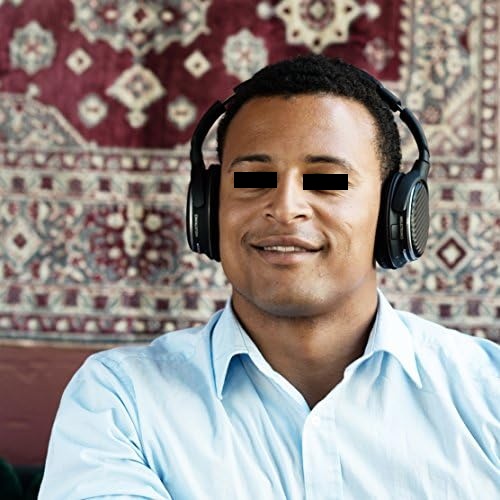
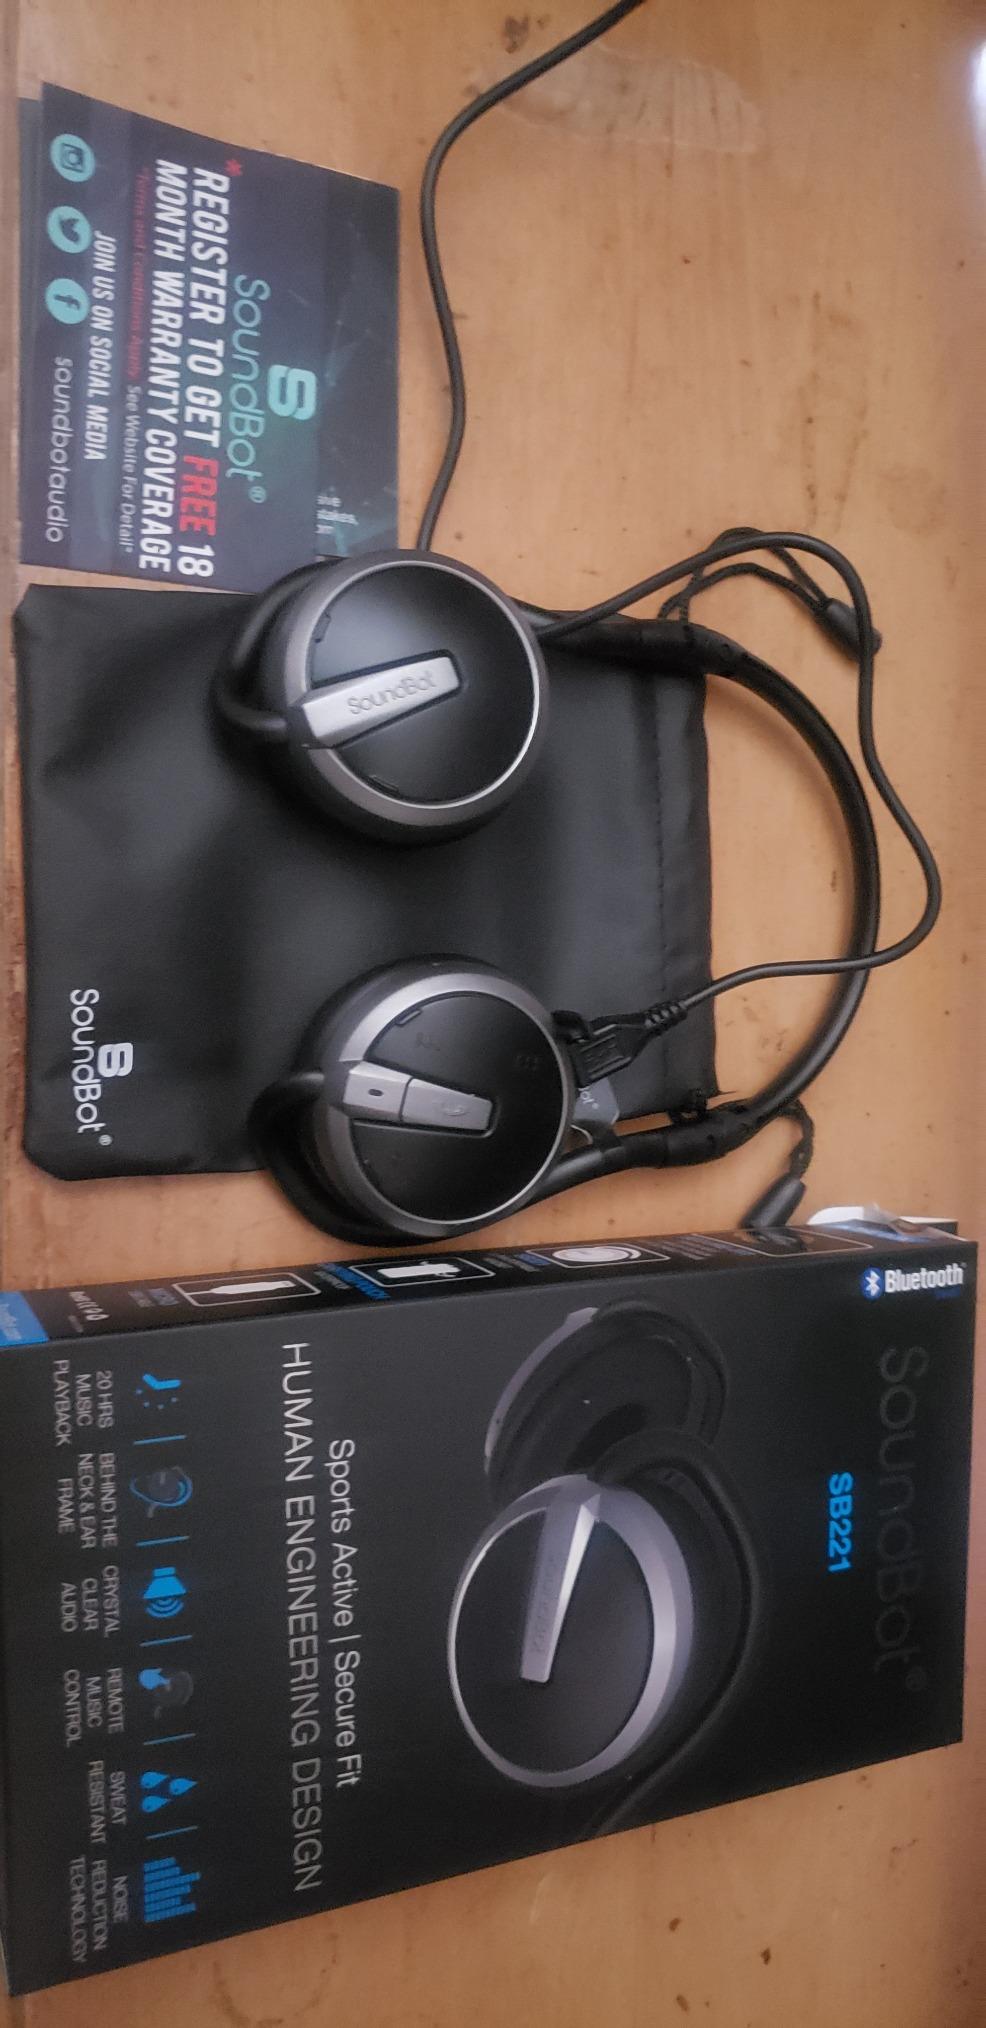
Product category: headphones
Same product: no